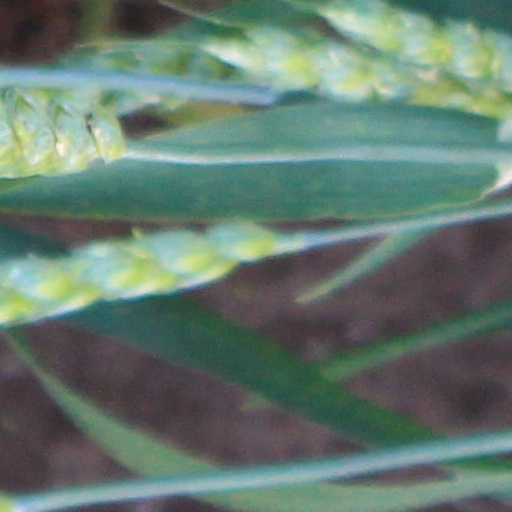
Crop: wheat